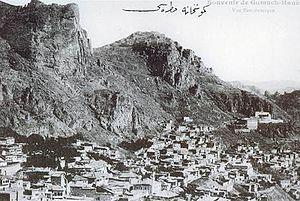
Le vilayet de Trébizonde est un vilayet de l'Empire ottoman. Créé en 1867, il disparaît en 1923. Sa capitale est Trébizonde, actuelle Trabzon.